Bicentennial Series

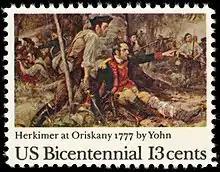
1977 postage stamp commemorating the Battle of Oriskany

A painting-format stamp was issued January 3, 1977 for Washington's successful battle at Princeton. Similarly painting stamps were issued to commemorate the Battle of Oriskany and the Battle of Saratoga. Four stamps were issued on July 4 to honor craftsmen with the legend "Skilled Hands for Independence". Additional stamps honored the Articles of Confederation and the arrival of Lafayette. One of the Christmas stamps that year, though not formally part of the series, showed Washington kneeling at Valley Forge.